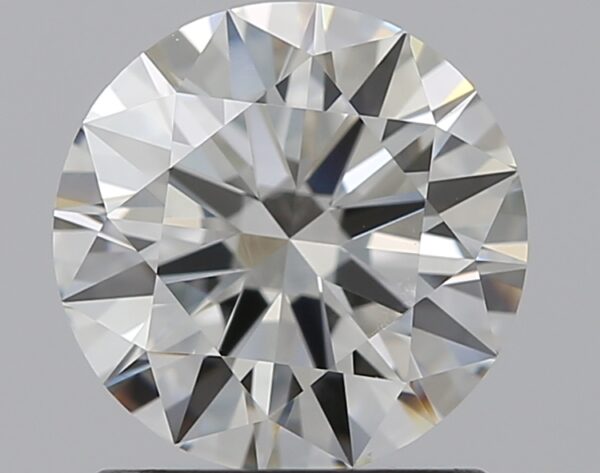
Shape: round
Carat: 1.1
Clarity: VVS2
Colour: I
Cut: EX
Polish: EX
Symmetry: EX
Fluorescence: N
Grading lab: GIA
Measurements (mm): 6.65 x 6.69 x 4.03